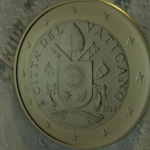
Coin value: 1euro
Country: va
Edition: 2017